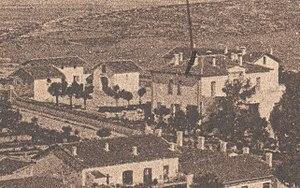
Contrôle civil de Thala en Tunisie vers 1925
L'affaire de Thala-Kasserine est une émeute qui a lieu en 1906 sous le protectorat français de Tunisie. Dirigés par un marabout algérien, les émeutiers assassinent trois civils français dans la région de Kasserine avant d'être mis en déroute à Thala, où ils laissent une dizaine de morts. Trois des révoltés sont par la suite condamnés à mort avant d'être graciés. C'est la première insurrection sérieuse depuis l'instauration du protectorat en 1881.